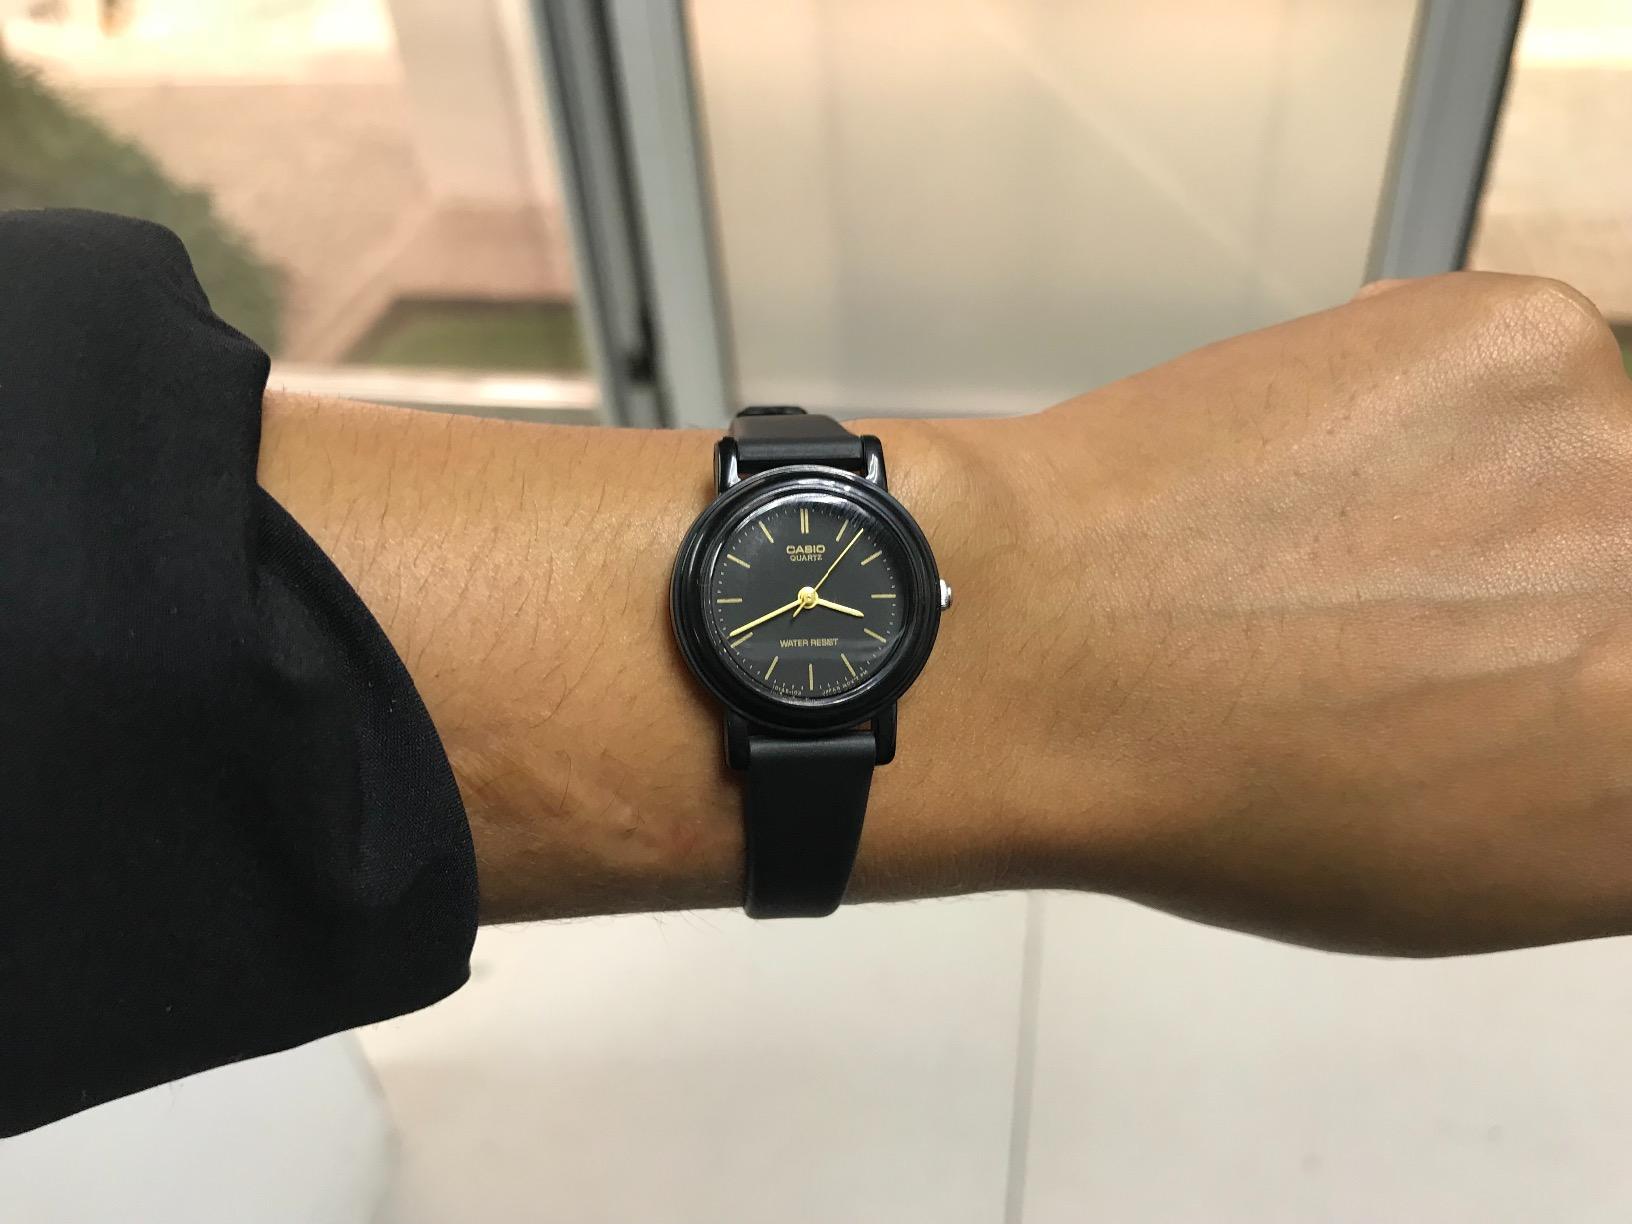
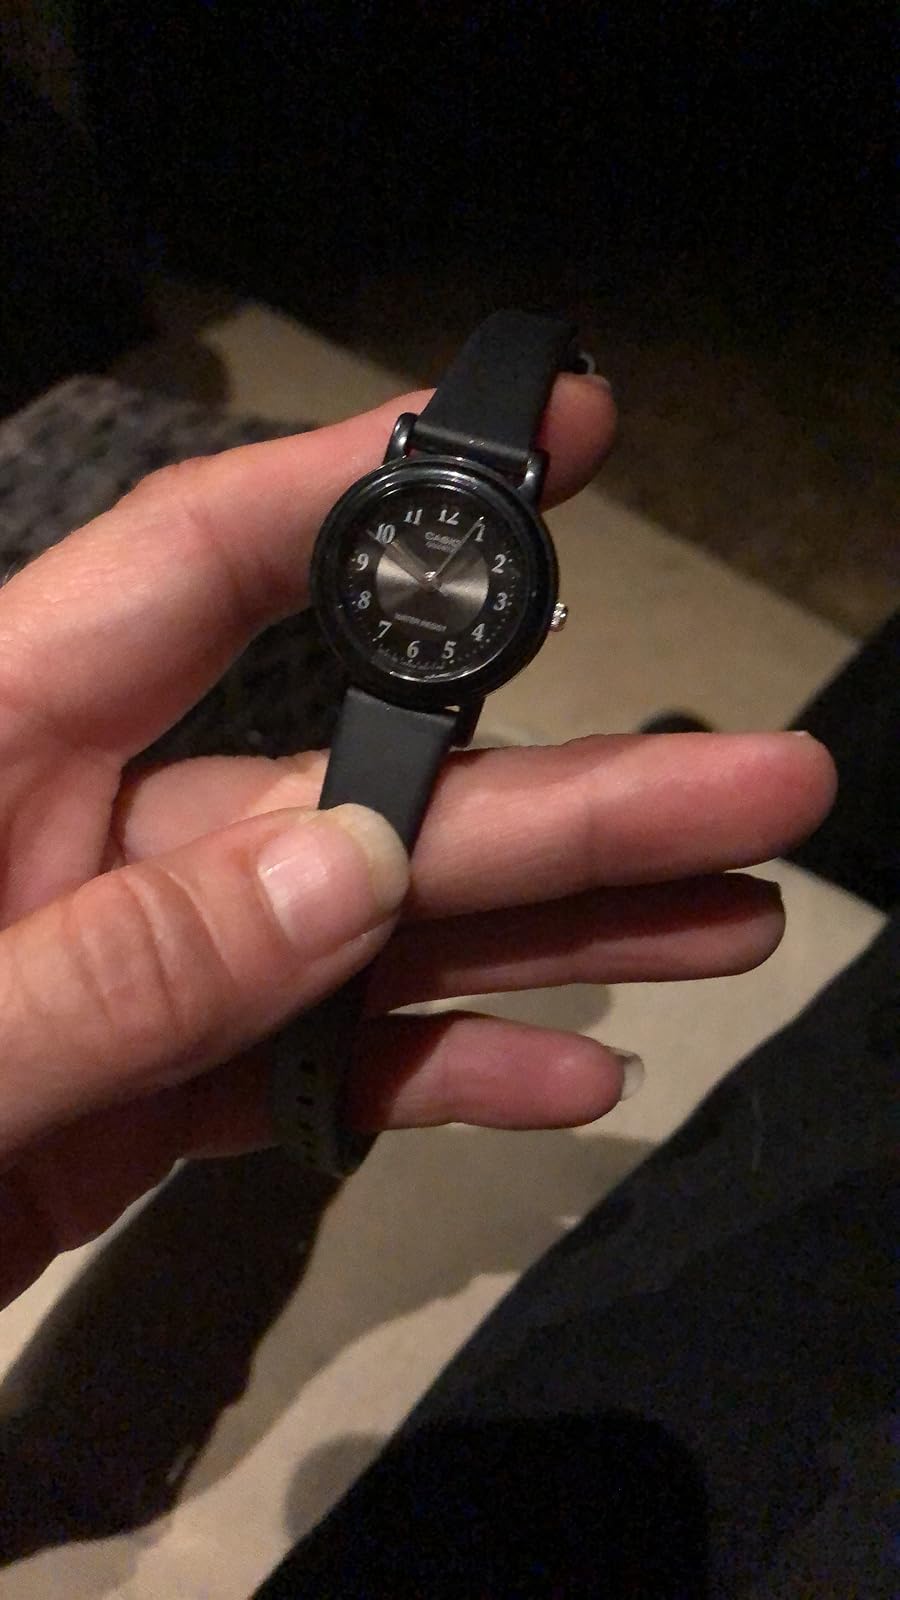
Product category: accessories_watch
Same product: no